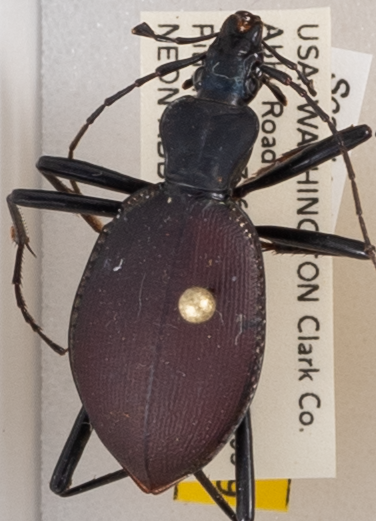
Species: Scaphinotus angusticollis
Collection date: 2018-06-12
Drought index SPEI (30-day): -1.514
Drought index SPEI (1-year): -0.39
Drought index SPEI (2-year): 0.71